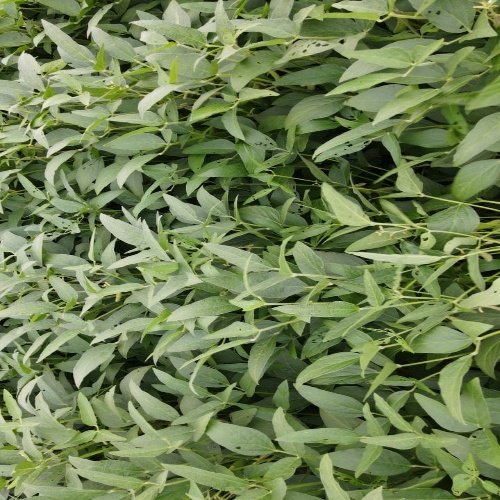
Label: Diabrotica_speciosa